Andrew P. Solt

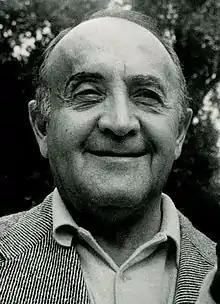
Screenwriter Andrew P. Solt

Andrew Peter Solt (June 7, 1916 – November 4, 1990) was a Hungarian-born Hollywood screenwriter for film and television. Born as Endre Peter Strausz, he began his career as a playwright in Budapest. Solt is best known for writing the screenplay for "In a Lonely Place" (1950), a critically acclaimed film noir directed by Nicholas Ray and starring Humphrey Bogart and Gloria Grahame. The film is on the "Time" magazine "All-Time 100 Movies" list of greatest films since 1923. In 2007, it was selected for preservation by the National Film Registry of the Library of Congress for being "culturally, historically, or aesthetically significant."